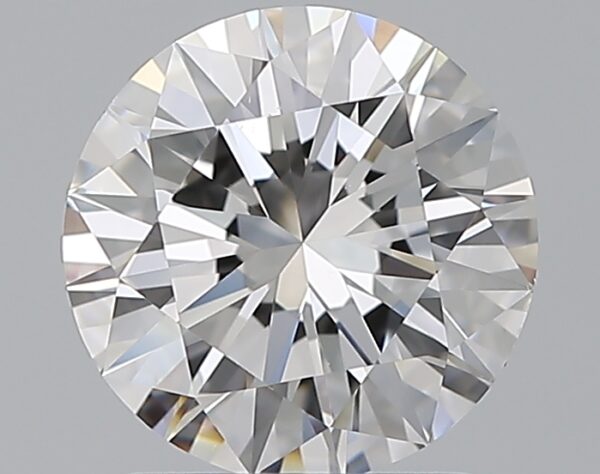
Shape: round
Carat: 1.5
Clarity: VS1
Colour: D
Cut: EX
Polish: EX
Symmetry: EX
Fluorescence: N
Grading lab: GIA
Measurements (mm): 7.41 x 7.45 x 4.5